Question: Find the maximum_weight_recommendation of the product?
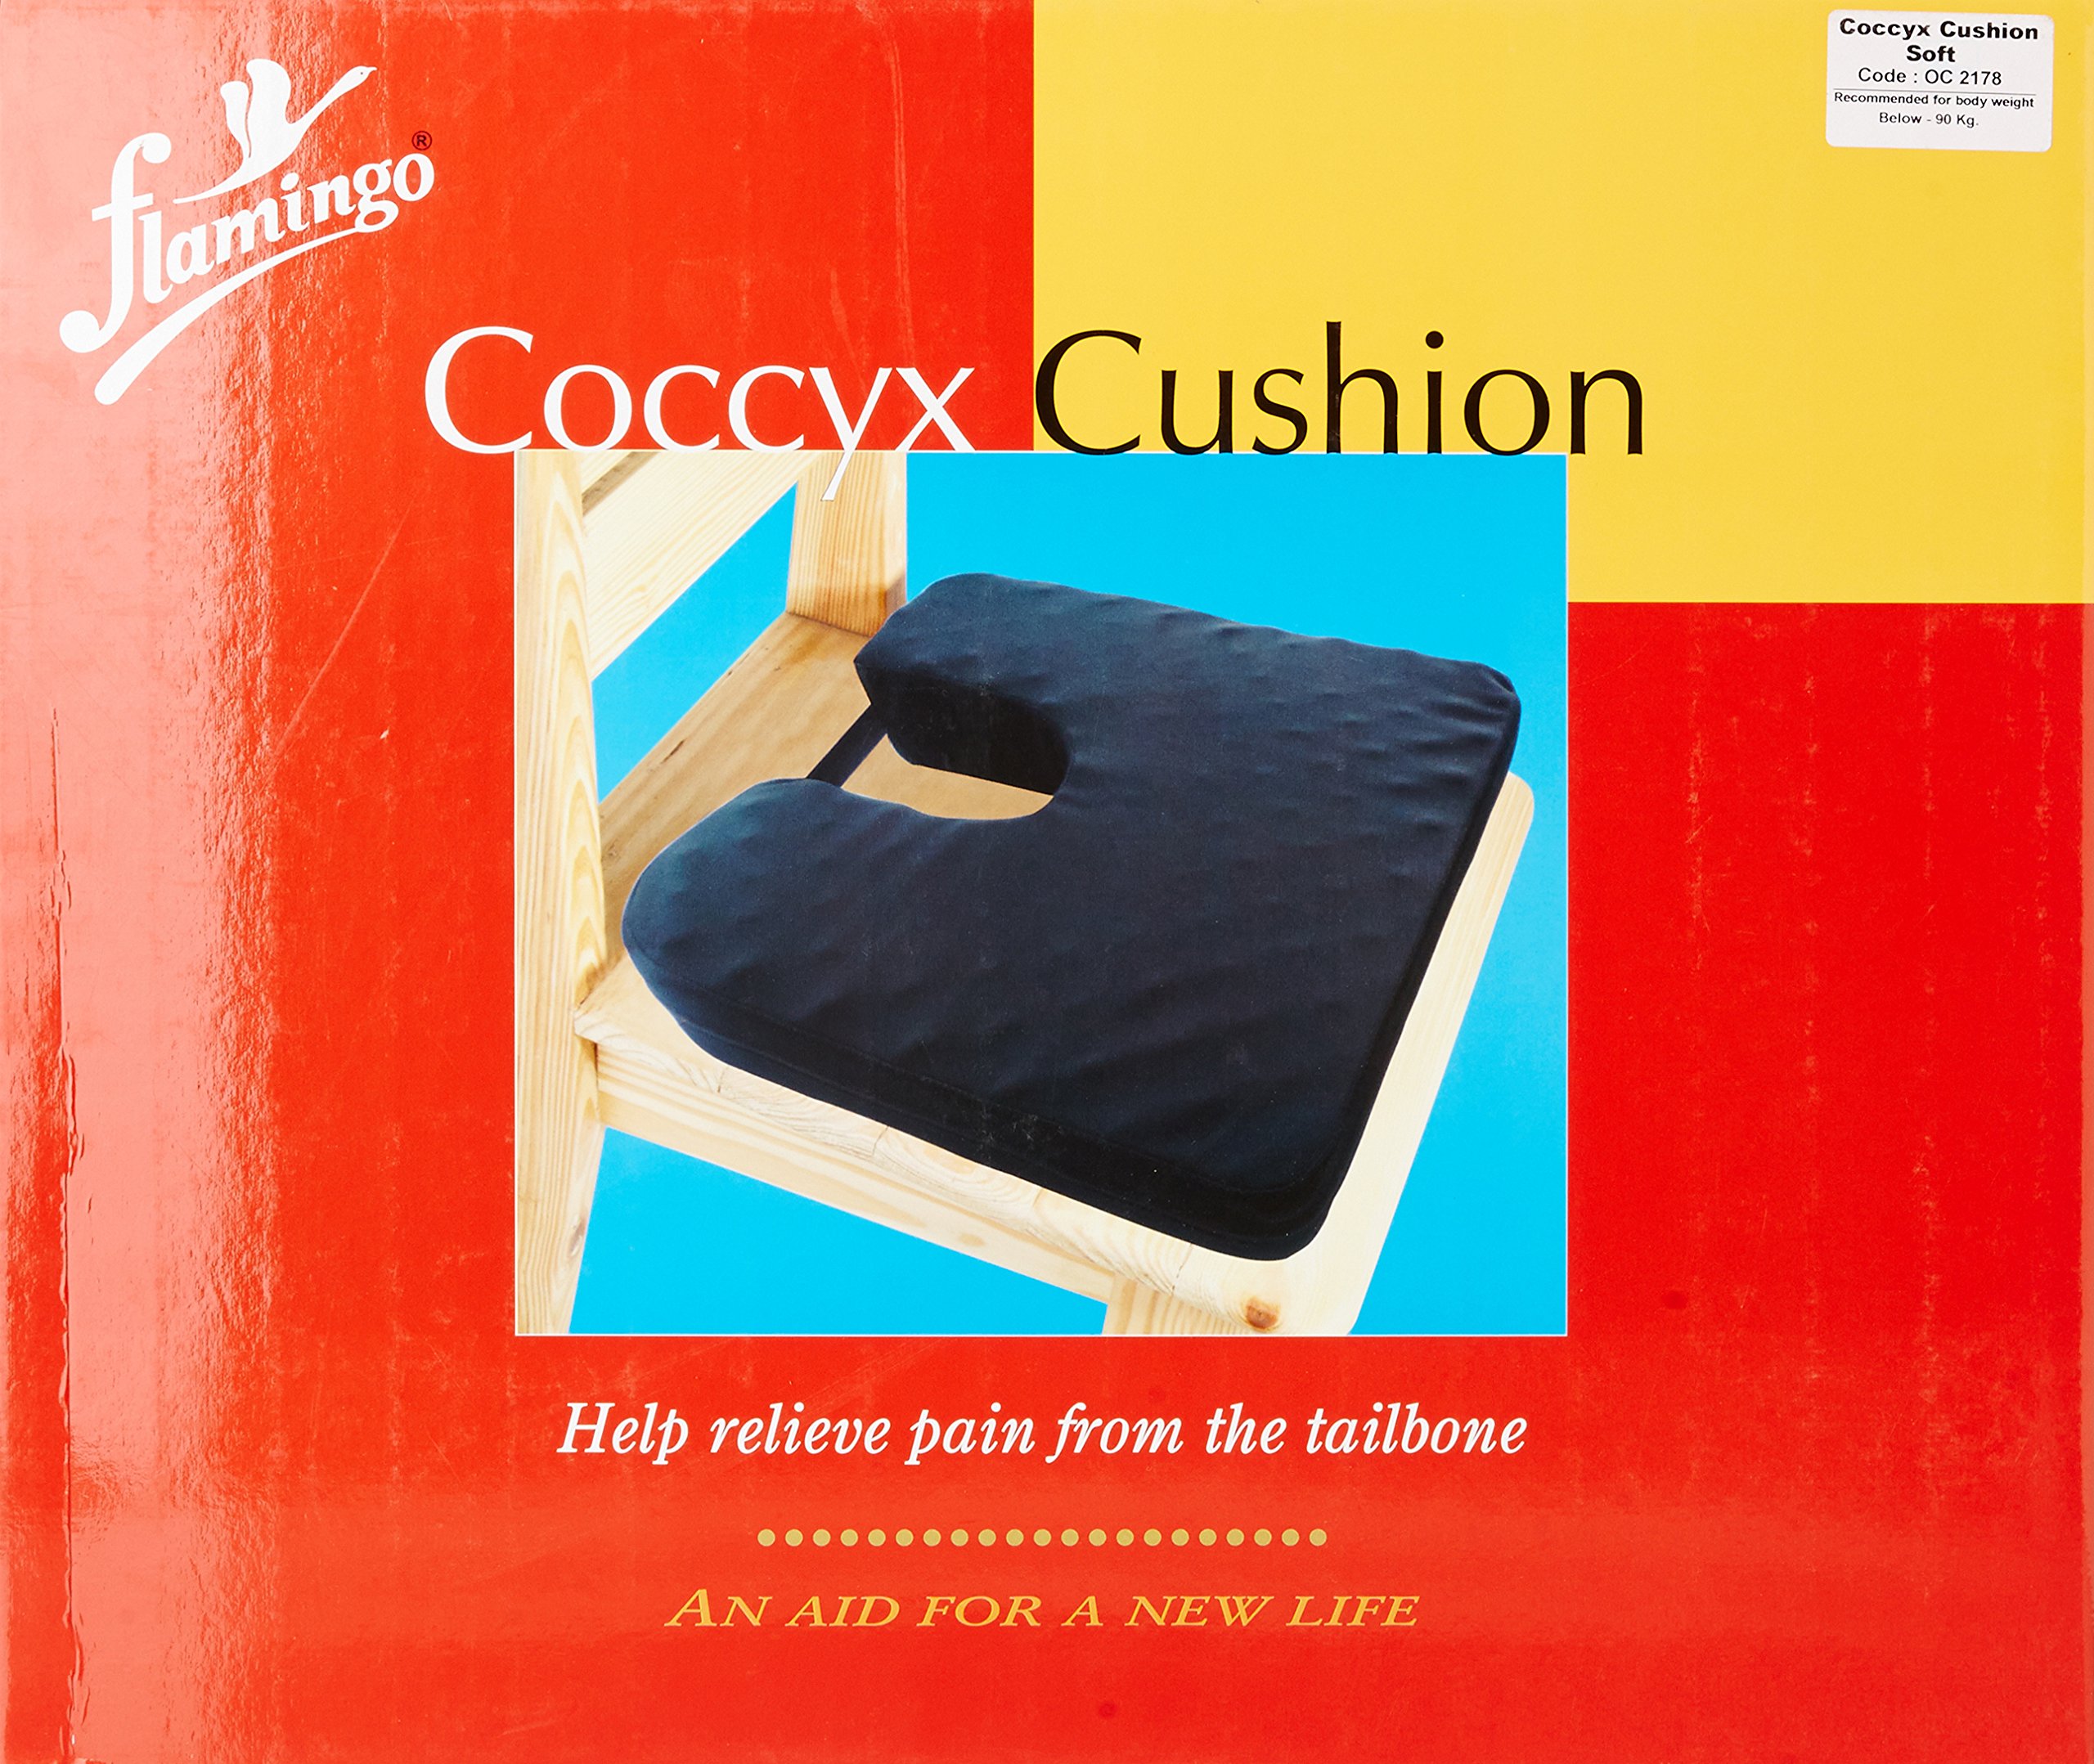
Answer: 90 kilogram